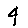
Label: 4